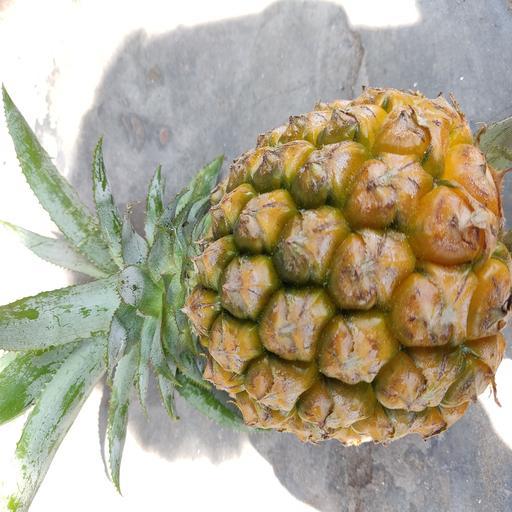
Crop type: Pineapple